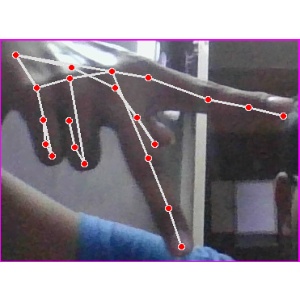
अक्षर: प